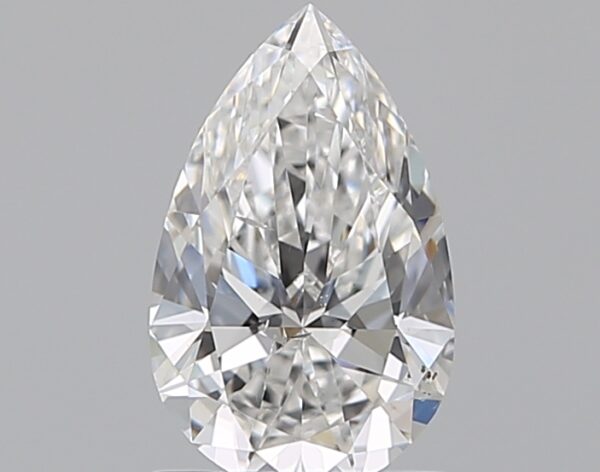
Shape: pear
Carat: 1.01
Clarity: SI1
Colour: E
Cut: EX
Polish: EX
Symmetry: VG
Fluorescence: F
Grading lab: GIA
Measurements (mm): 8.96 x 5.6 x 3.39